Coropuna

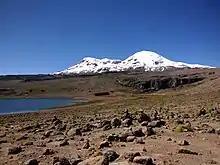
Coropuna seen from Lake Pallacocha

Lakes lie on the flanks of the volcano. These include Lake Pallarcocha on the southwestern flank on formerly glaciated terrain, Laguna Pucaylla on Coropuna's northeastern side and Laguna Caracara on the southeastern side. A number of streams and rivers originate on the mountain. Clockwise around Coropuna, these include Quebrada Chauqui-Huayco, Rio Amayani on the northern side, Quebrada Chinchina/Infernillo, Quebrada Jollpa, Quebrada Caspanja with the lake Laguna Caracara, Quebrada Buena Vista, Quebrada Tuallqui, Rio Testane on the southern flank, Rio de Huayllaura on the southwestern flank, Quebrada del Apacheta, Quebrada Sigue Chico and Quebrada Sepulturayoc on the western flank. The Rio Blanco and Rio Amayani eventually form the Rio Arma, while the Rio Capiza discharges water from Coropuna to the Colca River. During the winter dry season, most of these rivers do not carry substantial discharge.